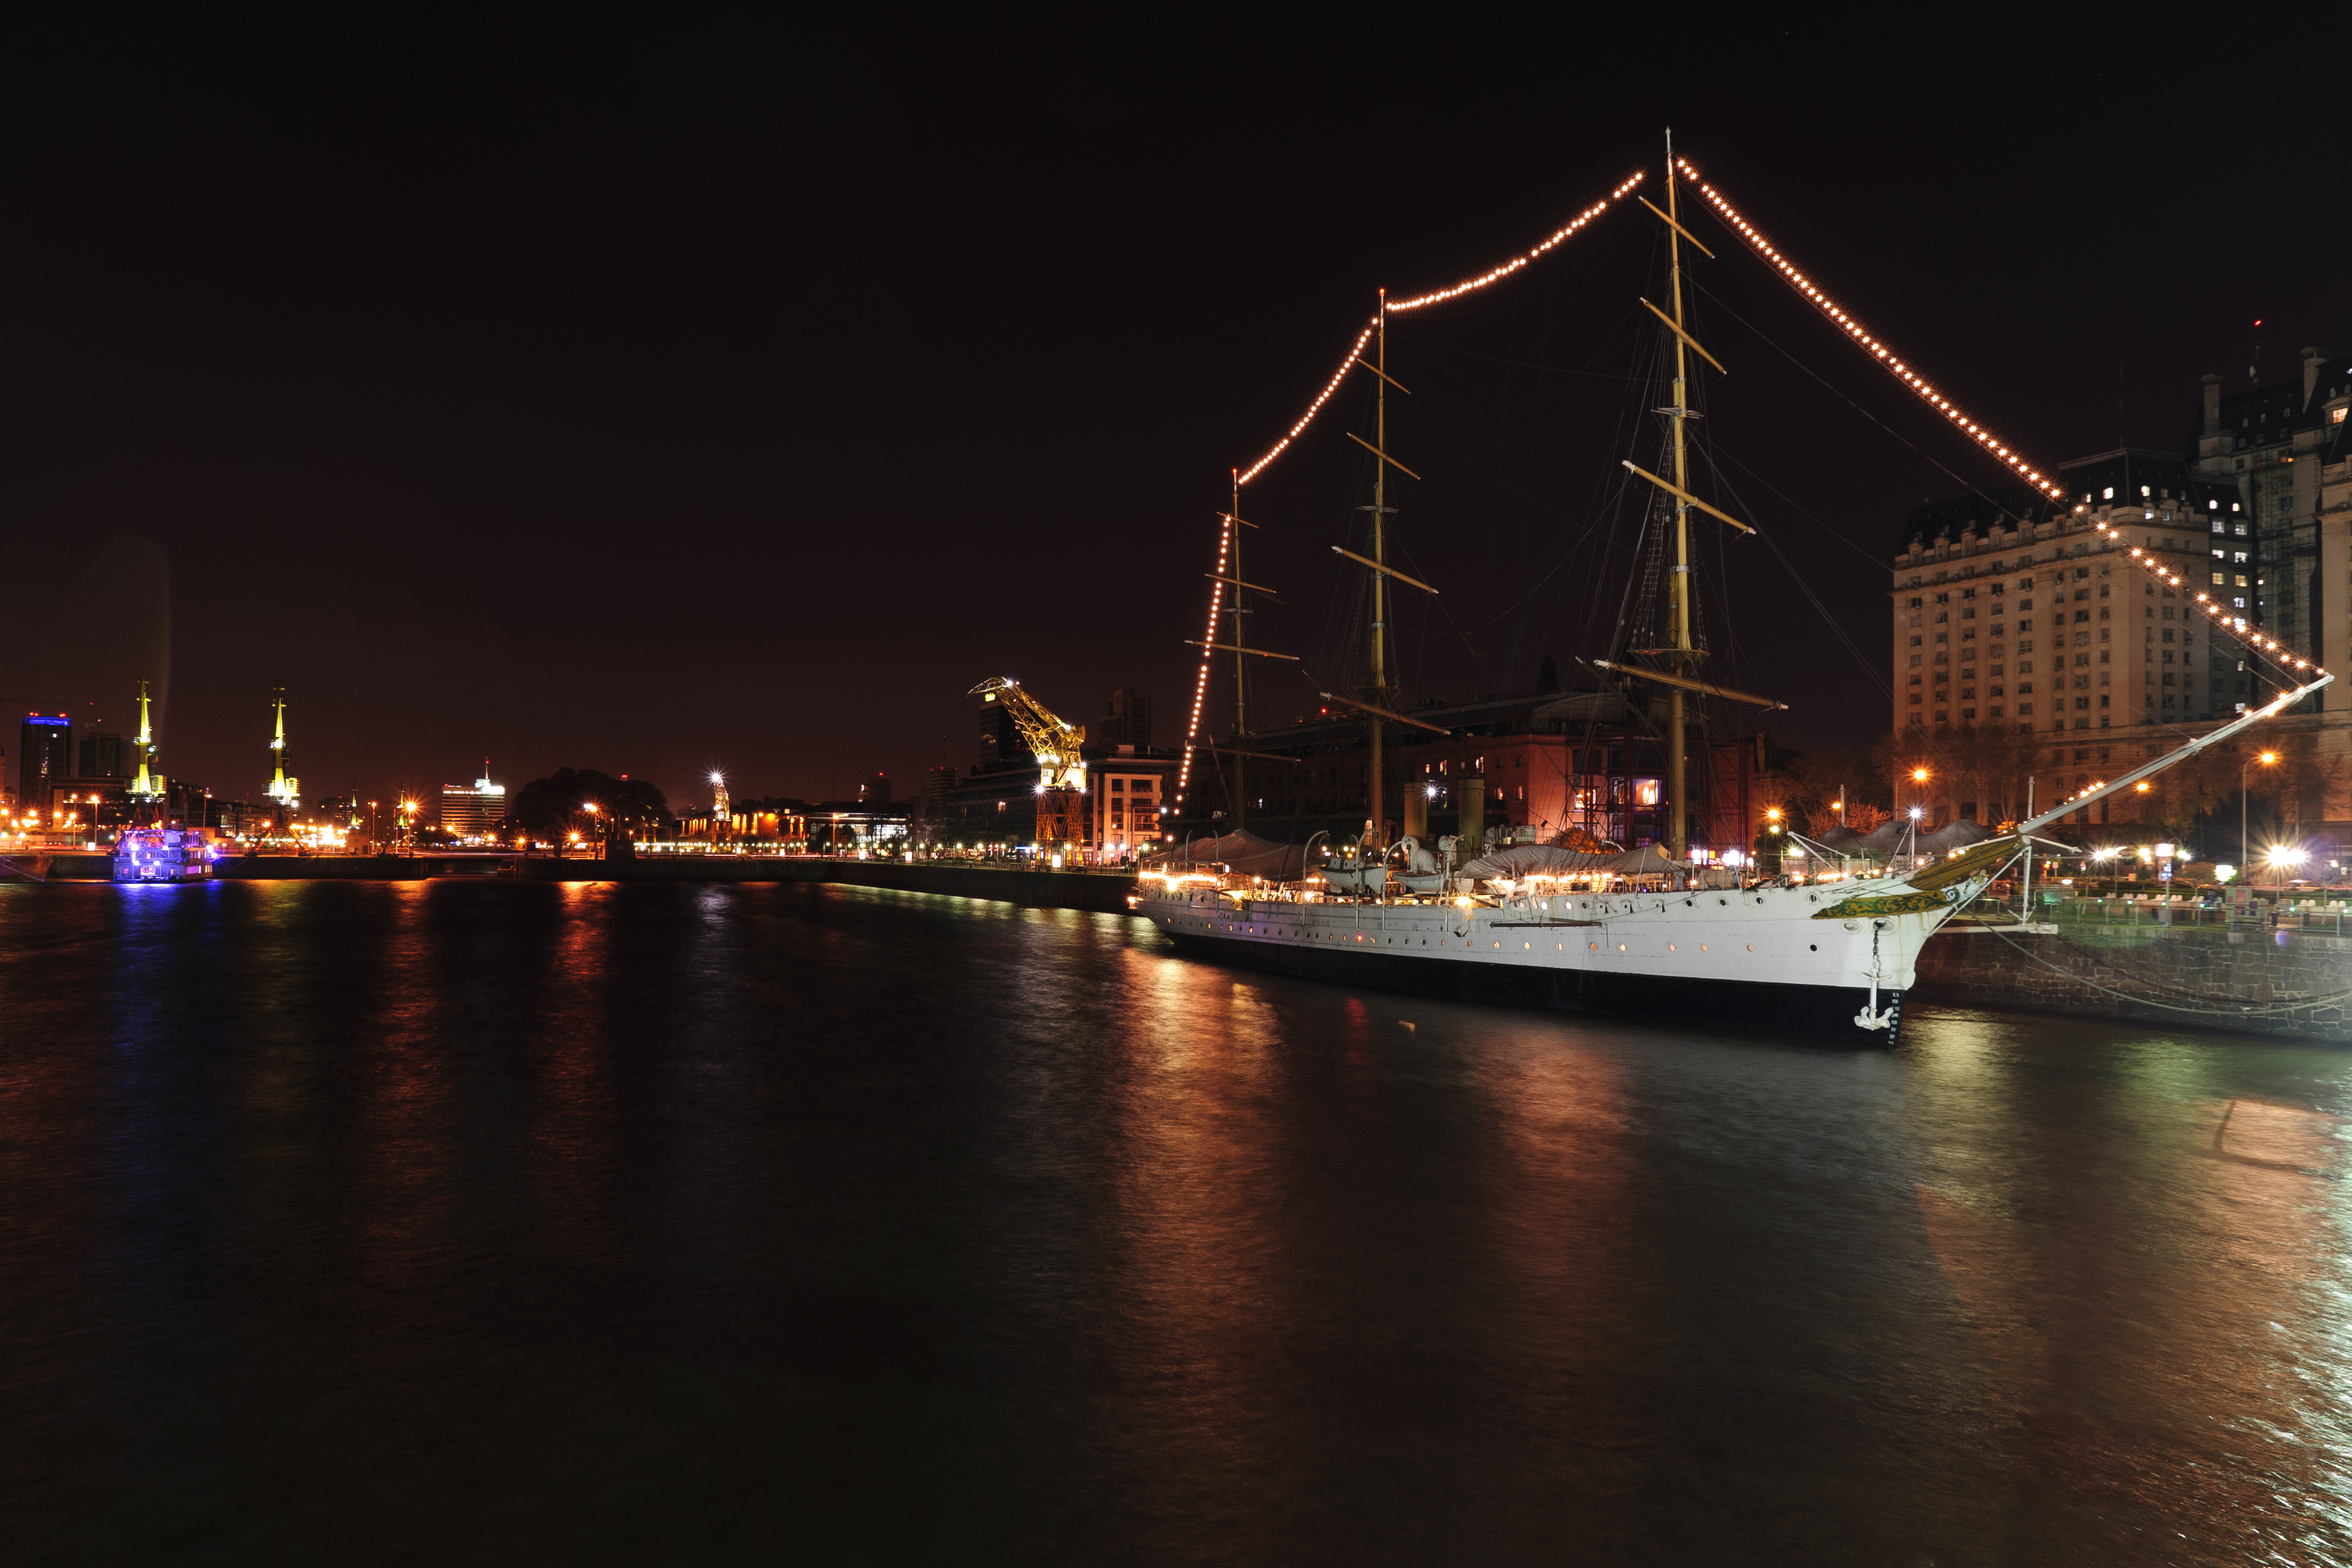
dock, light, bridge, skyline, night, city, cityscape, dusk, evening, reflection, vehicle, nikon, argentina, buenosaires, aires, d300, approved